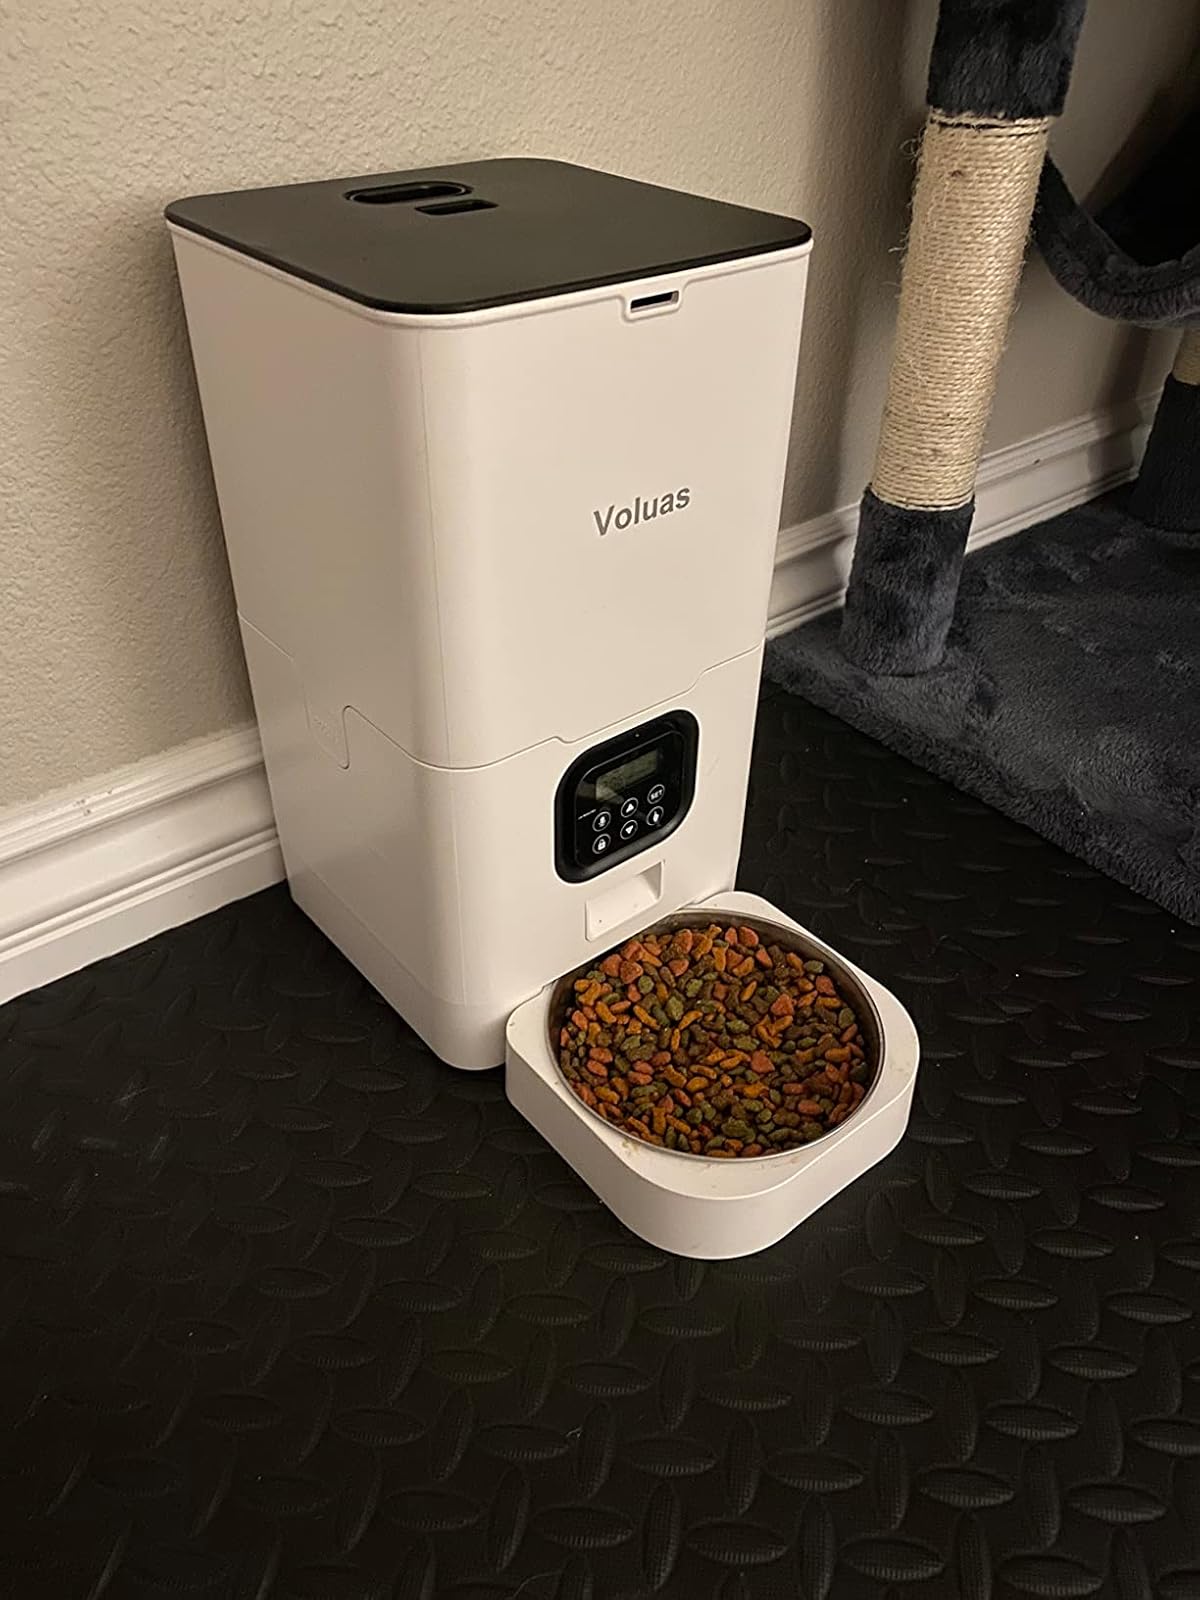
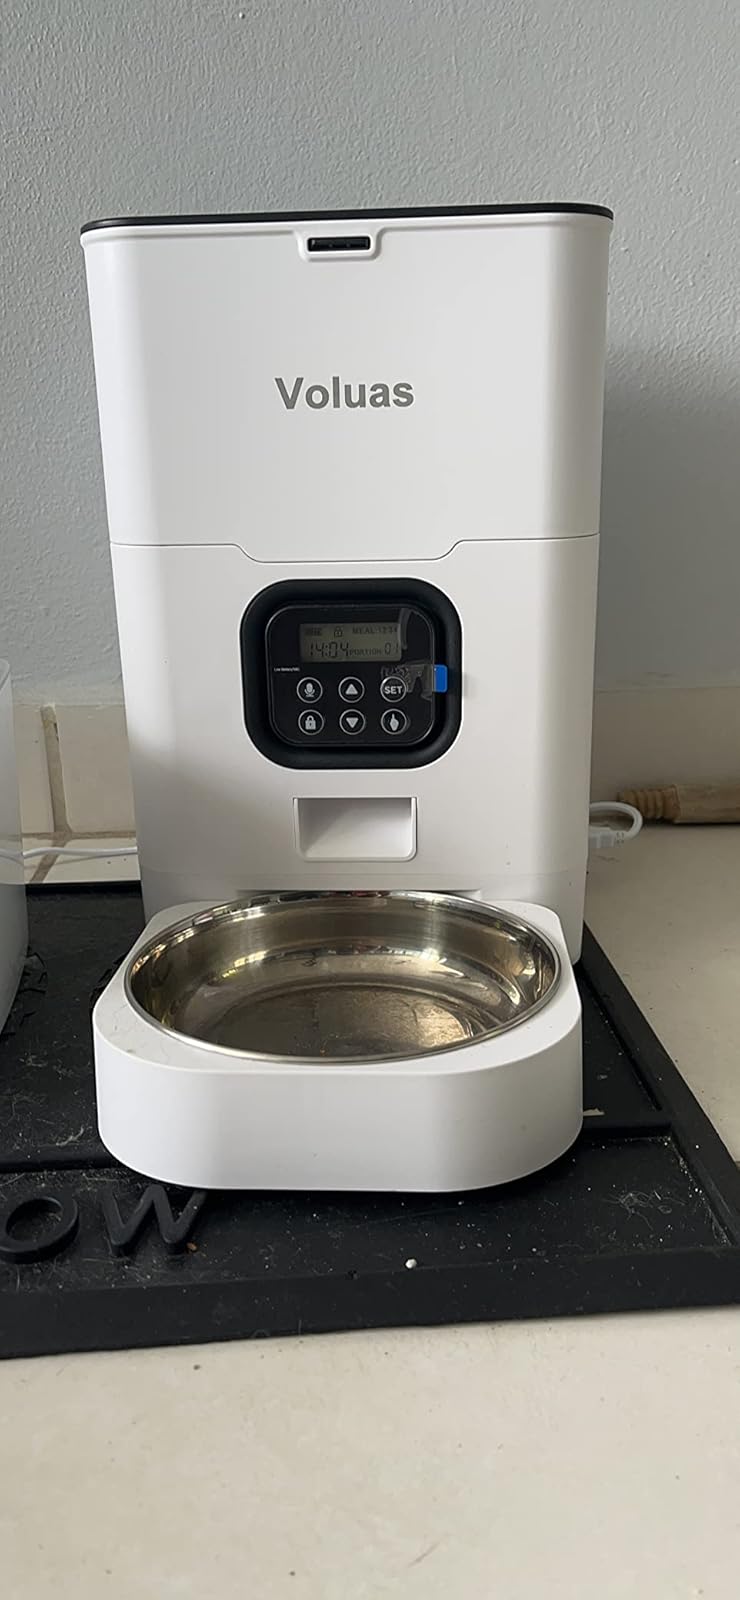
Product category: items_feeder
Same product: yes